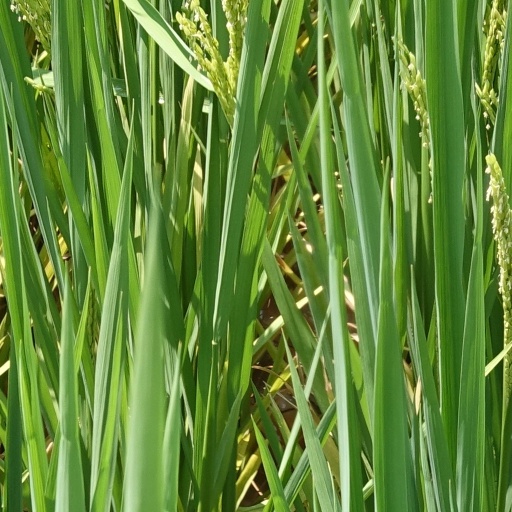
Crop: rice